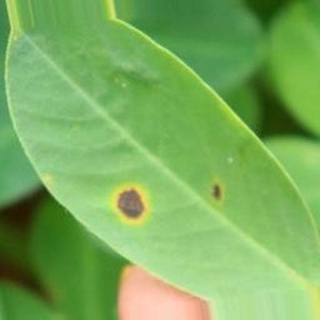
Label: groundnut_early_leaf_spot